Artillery of World War I

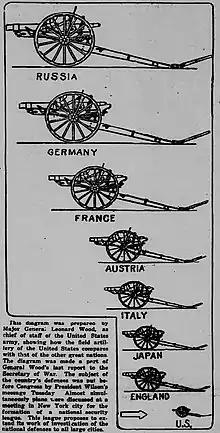
Military Field Artillery Numbers by Country in 1914

The artillery of World War I, improved over that used in previous wars, influenced the tactics, operations, and strategies that were used by the belligerents. This led to trench warfare and encouraged efforts to break the resulting stalemate at the front. World War I raised artillery to a new level of importance on the battlefield.